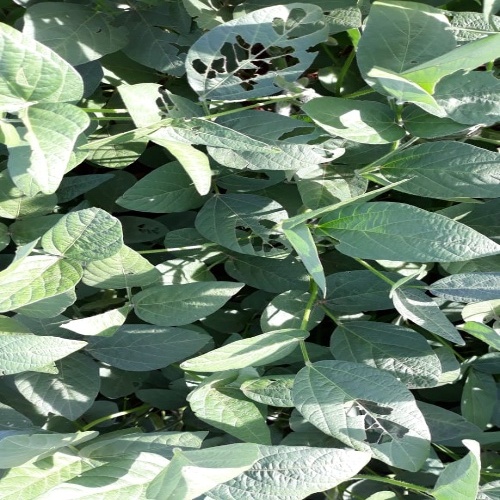
Label: Caterpillar